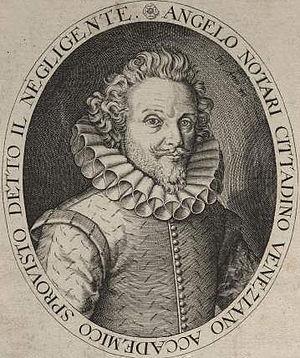
Publication à Wittemberg des Geistliche und Weltliche Teutsche Geseng, mit vier und fünf Stimmen de Matthæus Le Maistre.
Angelo Notari est un compositeur italien de la fin du XVIᵉ et du début du XVIIᵉ siècle.